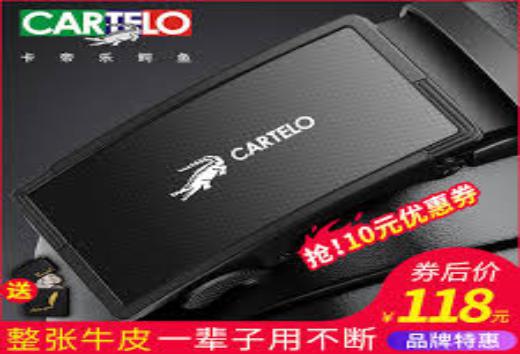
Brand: cartelo
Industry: Clothes